International Space Olympiad

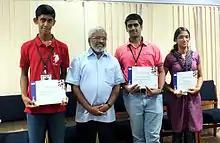

International Space Olympiad (ISO) is an international level Quiz competition on space science and technology for students of Grades 5-12 and is organized by Edu Mithra Intellectual services Pvt. Ltd., every year with a mission to attract and encourage talents in the fields of space science and technology and enhance the aptitude of children in space science.